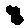
Label: 8